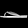
Label: Sandal